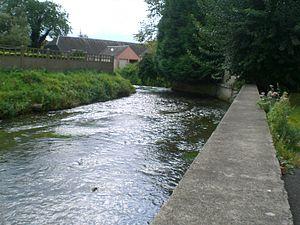
l'esches à bornel oise france
Bornel est une ancienne commune française située dans le département de l'Oise en région Hauts-de-France. Le 1ᵉʳ janvier 2016, elle fusionne avec les communes voisines d'Anserville et Fosseuse au sein de la commune nouvelle de Bornel.
L'Esches est une rivière française des deux départements du Val-d'Oise et de l'Oise, dans les deux régions Île-de-France et Hauts-de-France, et affluent de la rive droite de l'Oise, donc un sous-affluent de la Seine.